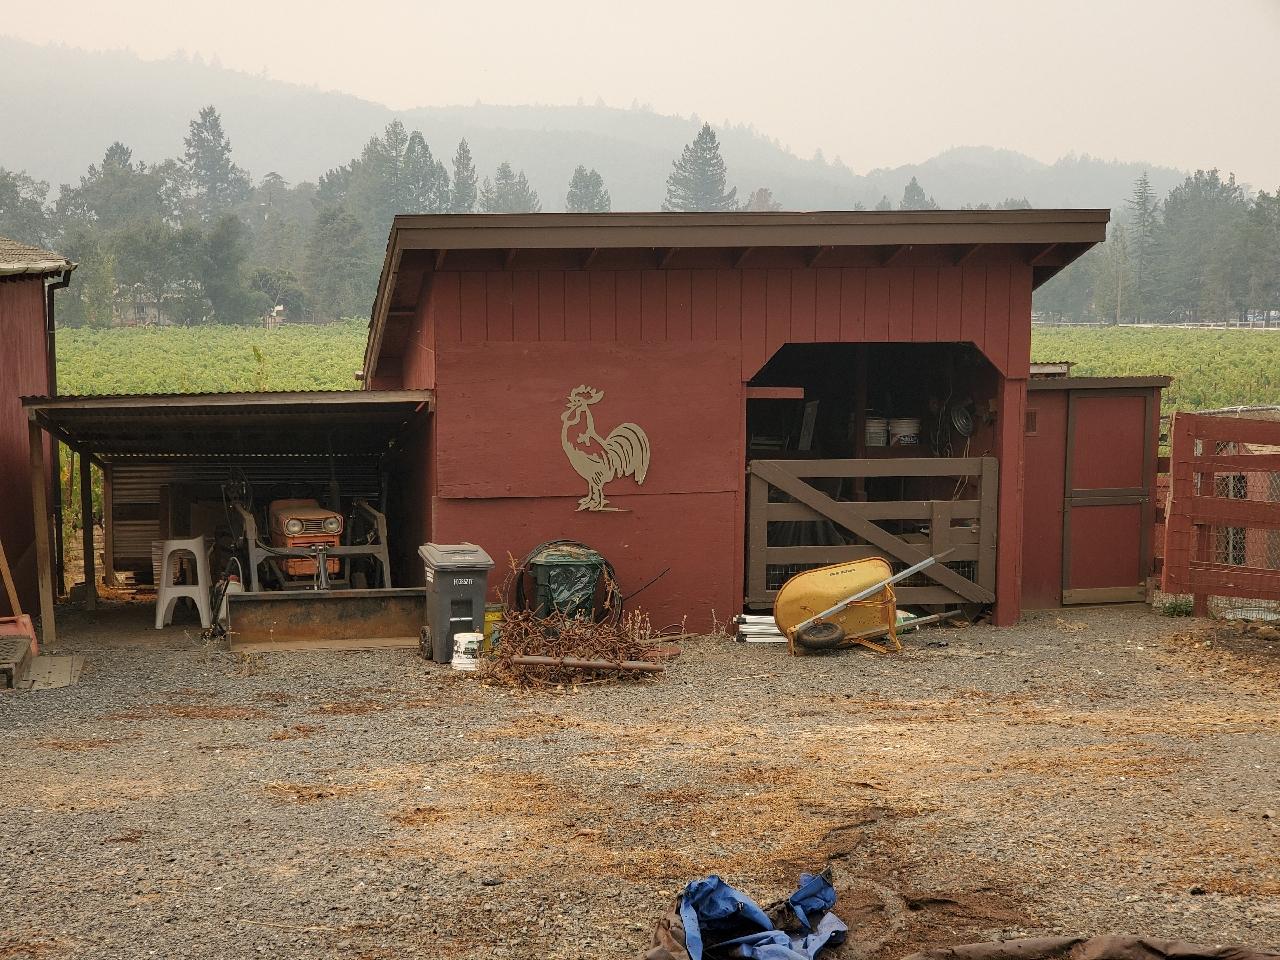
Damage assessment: no_damage